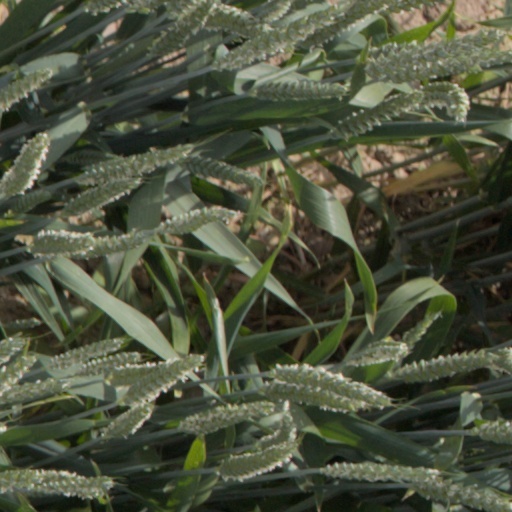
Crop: wheat